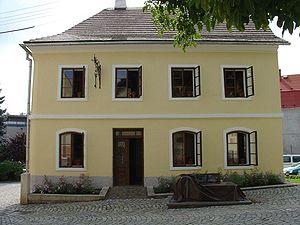
La maison natale - musée Sigmund Freud est une maison-musée de Freiberg in Mähren de l'Empire d'Autriche du XIXᵉ siècle où est né et a vécu jusqu’à l'âge de 3 ans Sigmund Freud médecin neurologue fondateur de la psychanalyse. La maison est déclarée monument culturel en République tchèque en 2005.